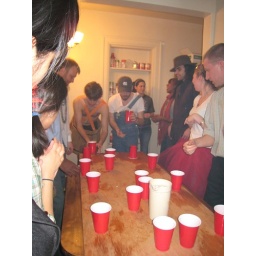
Flip cups takes over the kitchen